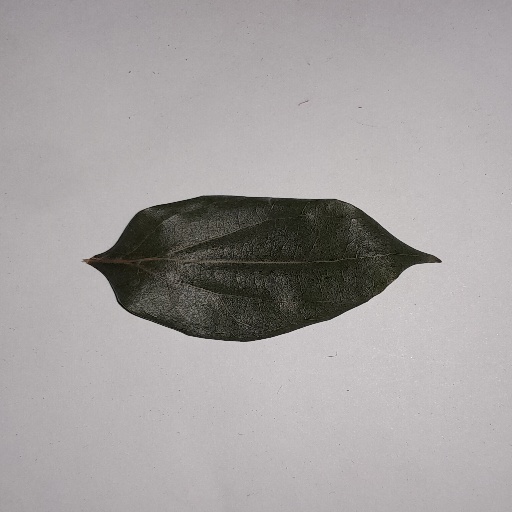
Species: Camphor
Leaf condition: Bacterial Spot